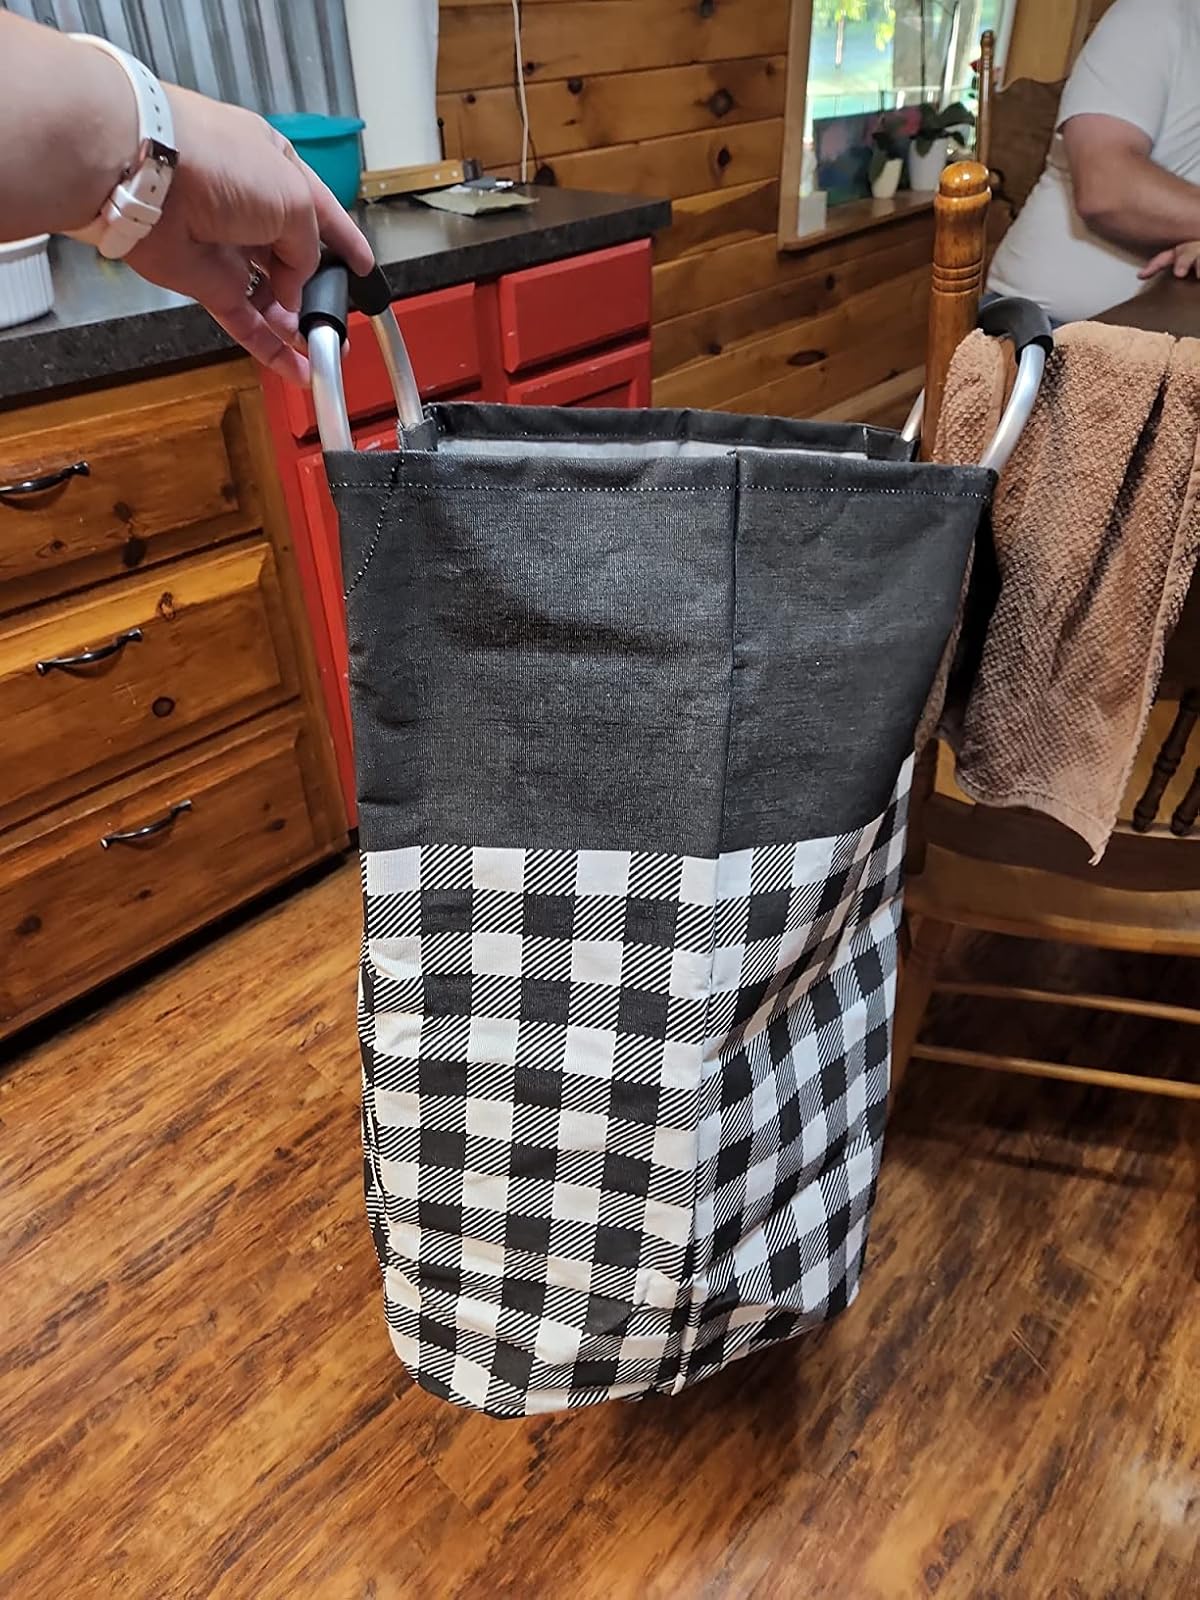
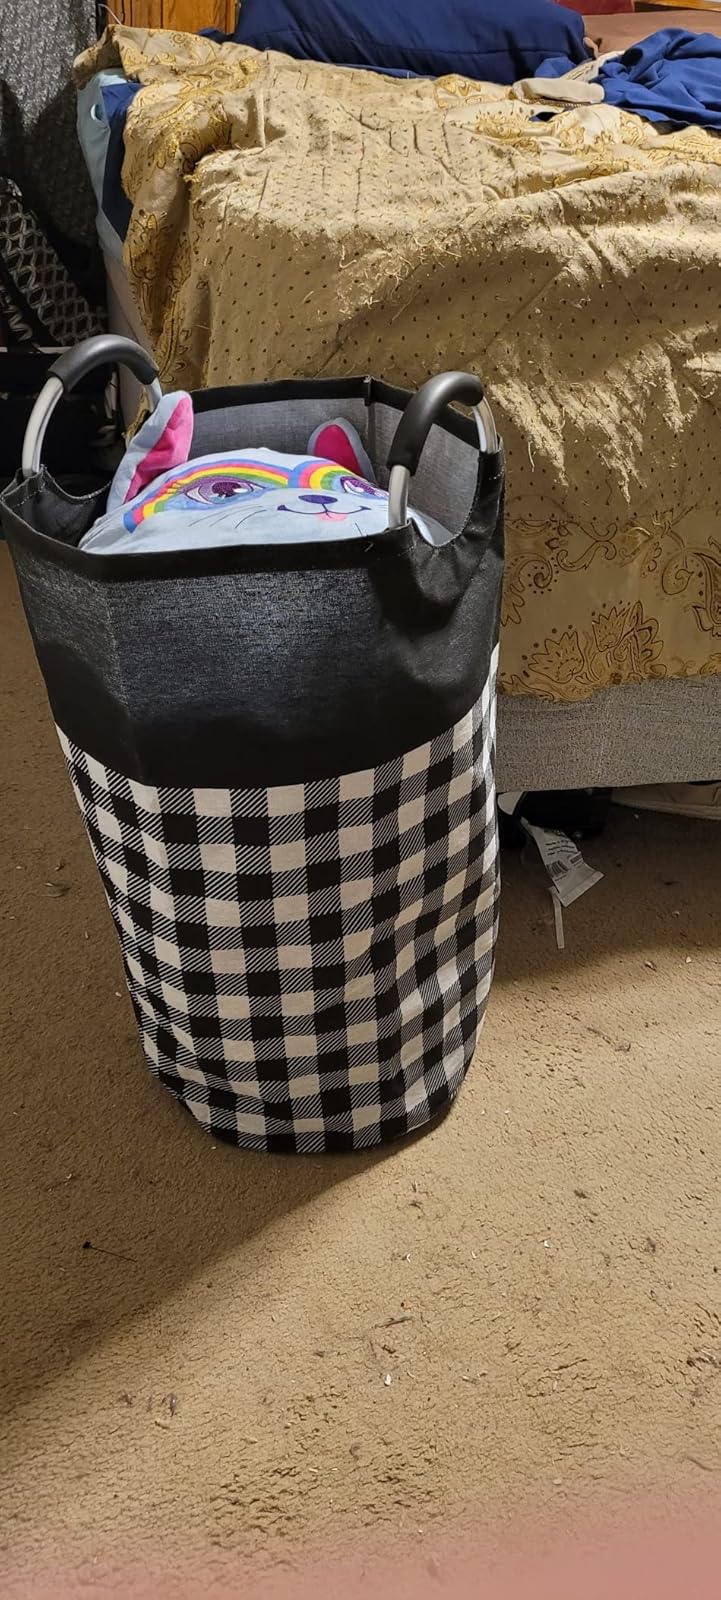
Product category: items_hamper
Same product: yes